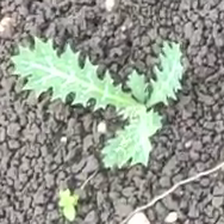
Weed species: Bilayat_(Mexicana_Argemone)